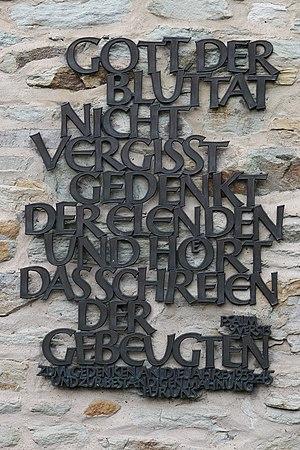
Le psaume 9 est attribué à David.